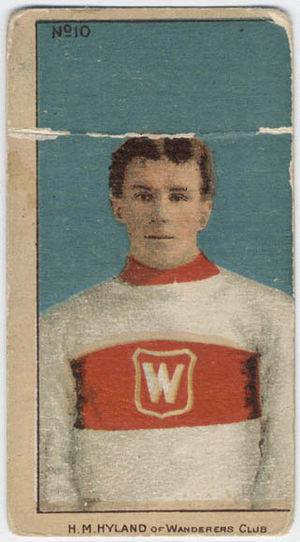
Les Wanderers de Montréal est une équipe de hockey sur glace professionnelle qui a évolué à Montréal, une ville du Québec, au Canada, dans différentes ligues du pays au début du XXᵉ siècle. Ils débutent ainsi dans la Ligue fédérale amateur de hockey entre 1903 et 1905 avant de rejoindre l'Eastern Canada Amateur Hockey Association. En 1909, les Wanderers sont à la base de la création de l'Association nationale de hockey.
Harold M. « Harry » Hyland est un joueur professionnel canadien de hockey sur glace qui joua pour les Sénateurs d'Ottawa dans la Ligue nationale de hockey et pour les Wanderers de Montréal et les Shamrocks de Montréal dans l'Association nationale de hockey.